Cue Club

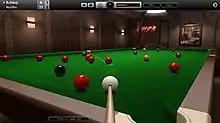
3D Snooker mode in "Cue Club 2"

"Cue Club 2" expands significantly upon the original game, and has received continual updates since launch, including an online multiplayer mode, the addition of a first-person camera with 3-dimensional (3D) tables and bars, a wide selection of larger table sizes, and an expanded range of achievements.